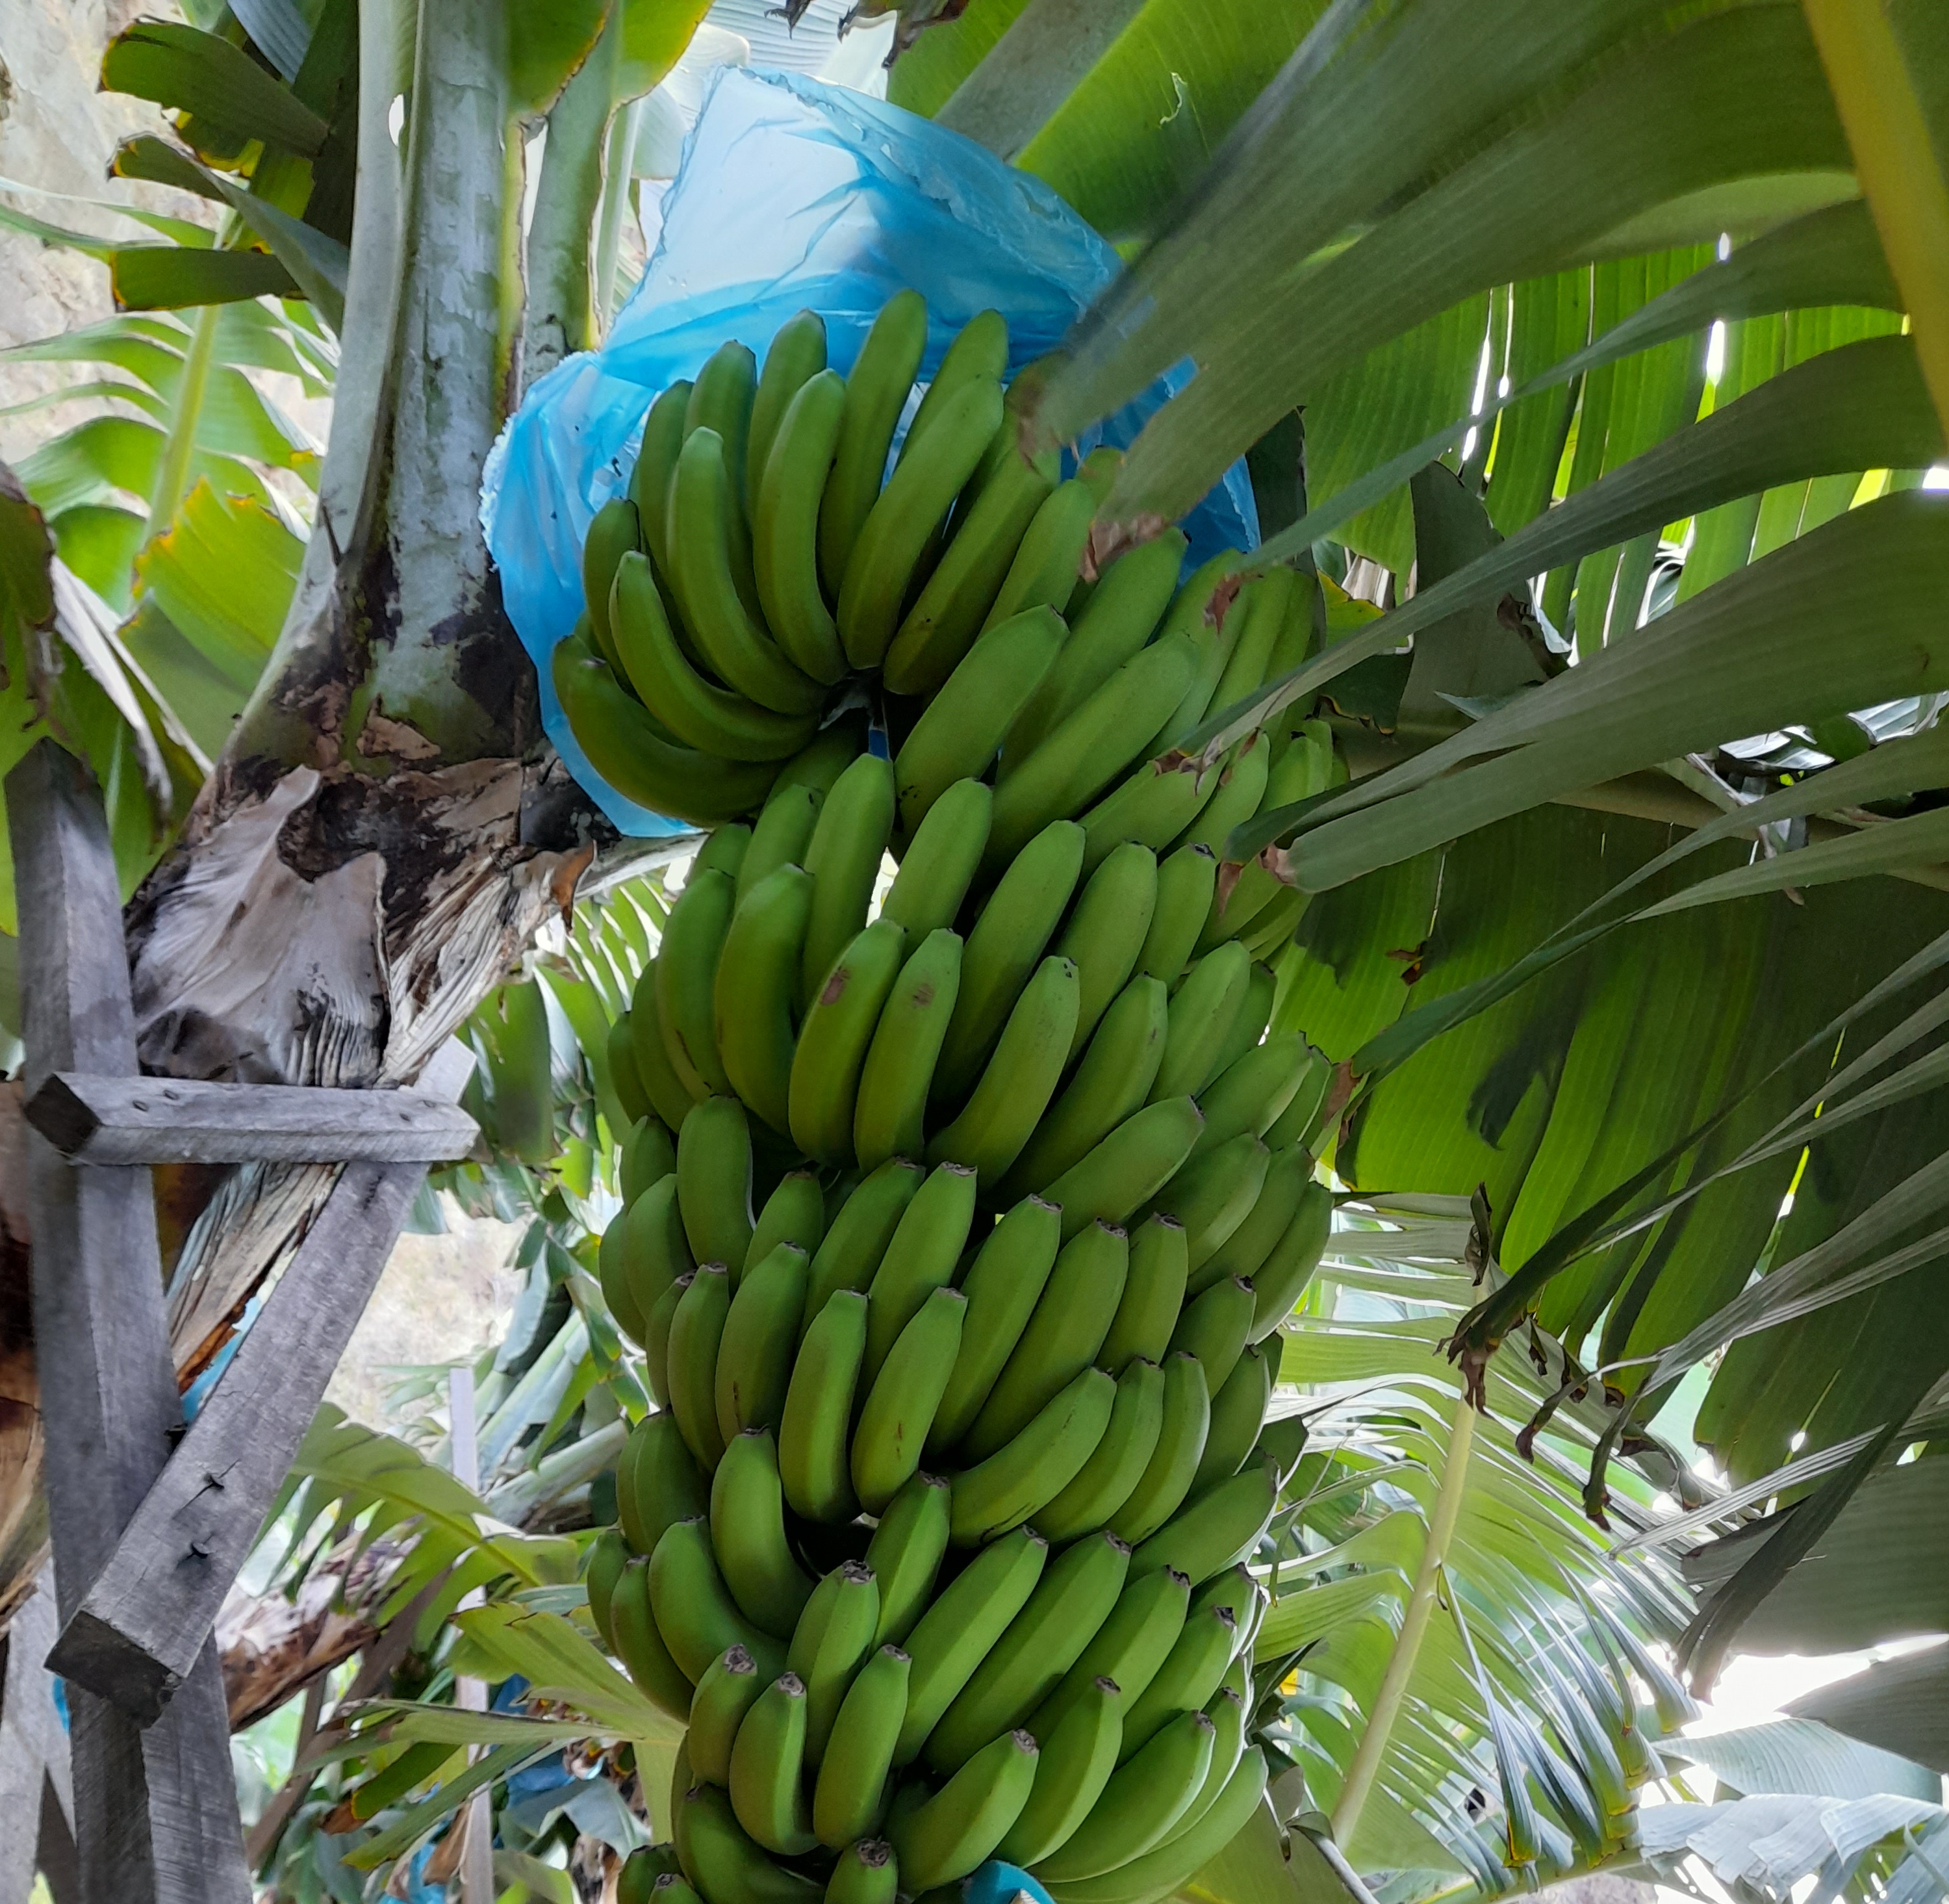
Label: Cut